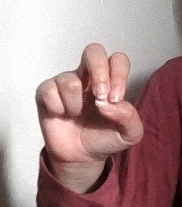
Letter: gaaf